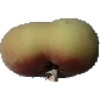
Label: Peach Flat 1